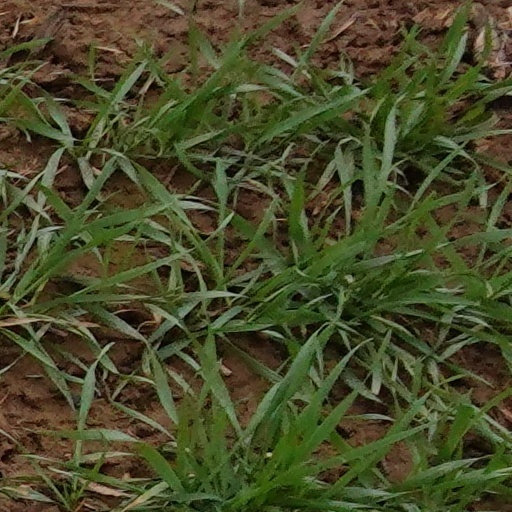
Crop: wheat